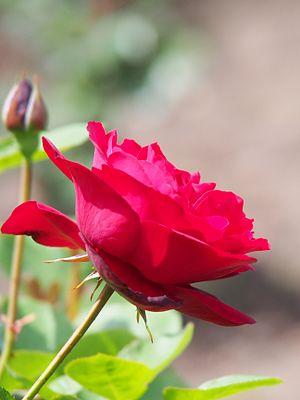
'Lili Marleen' est un cultivar de rosier floribunda obtenu en Allemagne par Reimer Kordes en 1959 à partir du croisement x 'Ama'. Ce rosier à massif donne des fleurs rouge sang particulièrement spectaculaires et il est idéal pour les plates bandes et les haies. Il doit son nom à la chanson d'amour allemande Lili Marleen, interprétée notamment par Marlene Dietrich.